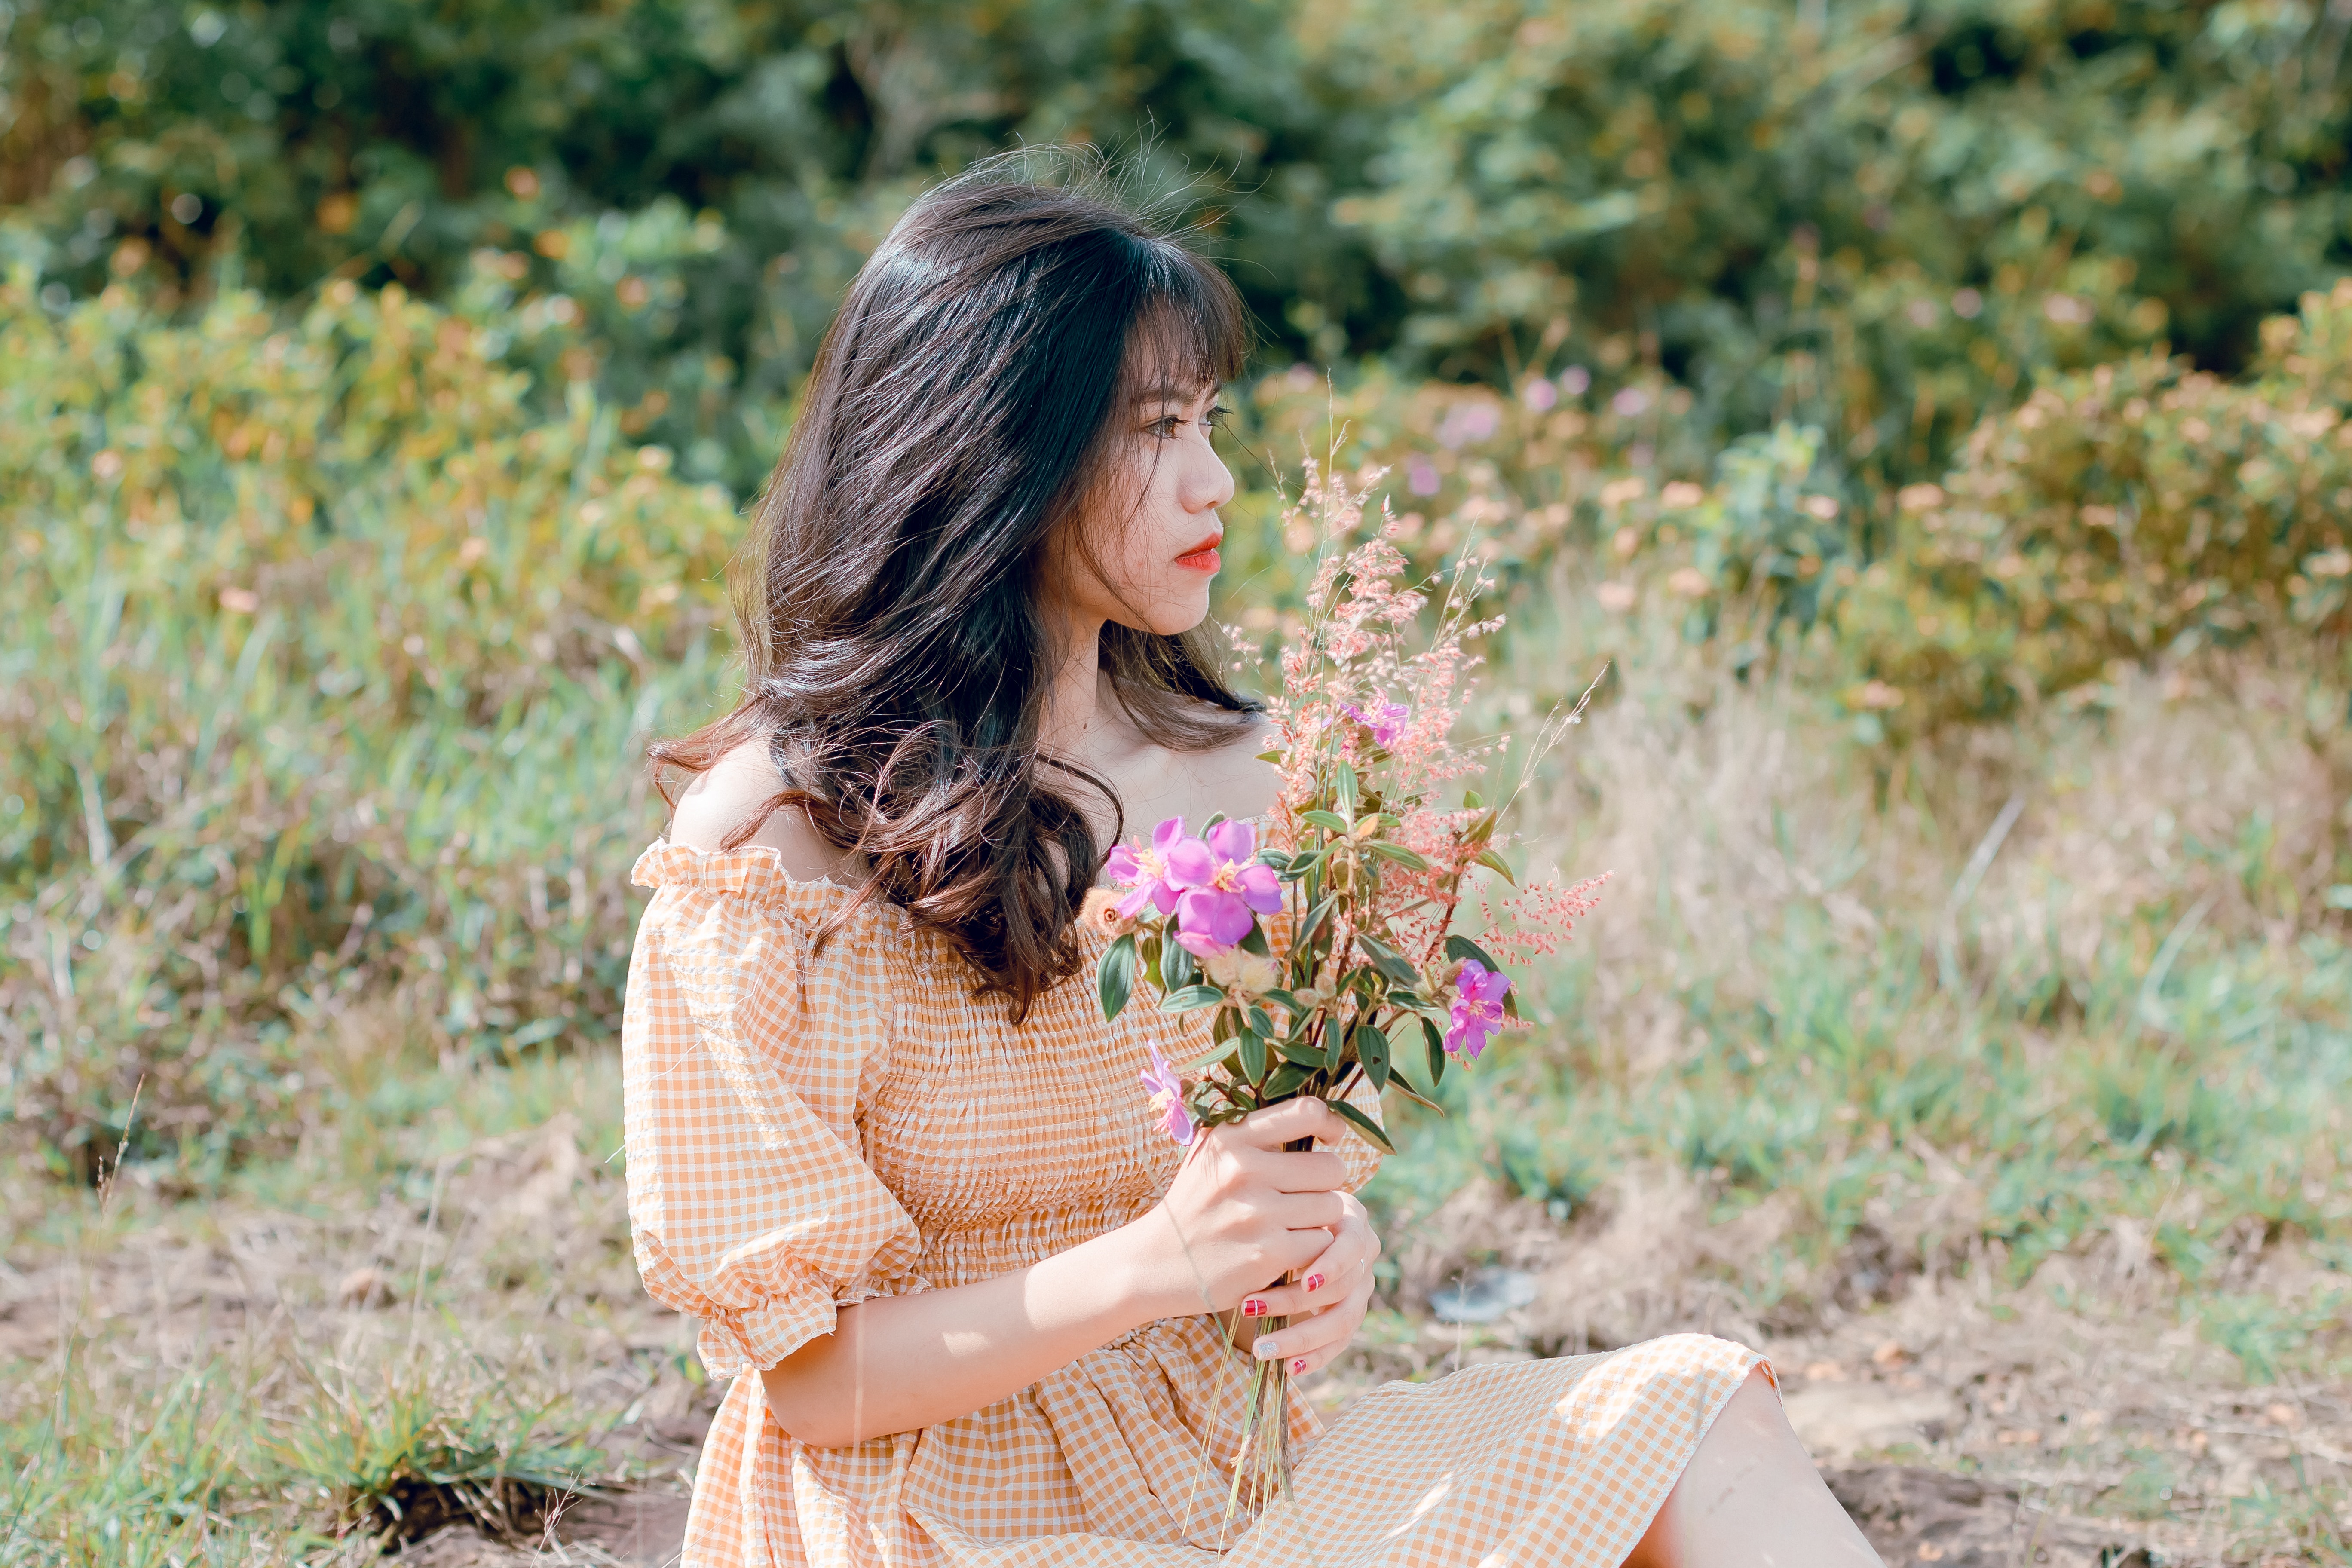
photograph, beauty, pink, skin, yellow, natural environment, dress, photography, shoulder, botany, spring, wildflower, floral design, summer, grass, flower, plant, happy, photo shoot, woodland, flower arranging, landscape, sunlight, peach, brown hair, long hair, meadow, forest, bride, fawn, sitting, portrait photography, fashion accessory, ceremony